Brown University

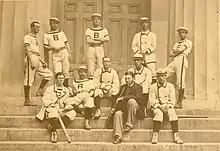
The 1879 Brown baseball varsity, with W.E. White seated second from right. White's appearance in an 1879 major league game may be the first person of color to play professional baseball, 68 years before Jackie Robinson.

Established in 1811, Brown's Alpert Medical School is the fourth oldest medical school in the Ivy League.